Kill It and Leave This Town

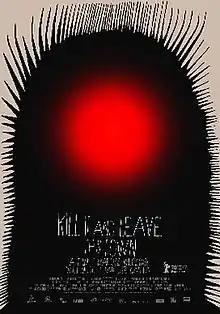
Film poster

Kill It and Leave This Town is a 2020 Polish adult animated psychological horror film directed by Polish animator Mariusz Wilczyński, in his feature film debut, from a script developed alongside Agnieszka Ścibior. The film concerns a hero, fleeing from despair after losing those dearest to him, who hides in a safe land of memories, where time stands still and all those dear to him are alive.